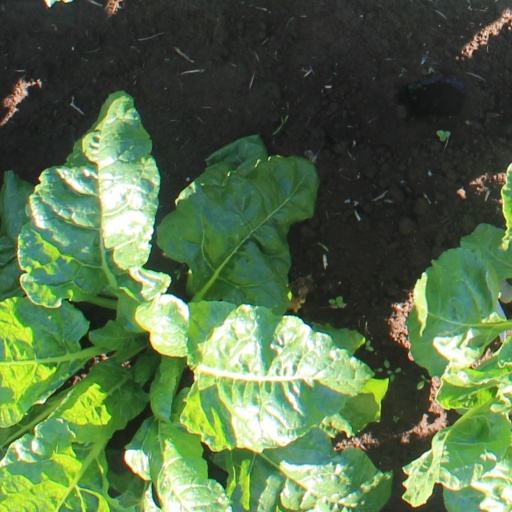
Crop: sugar beet